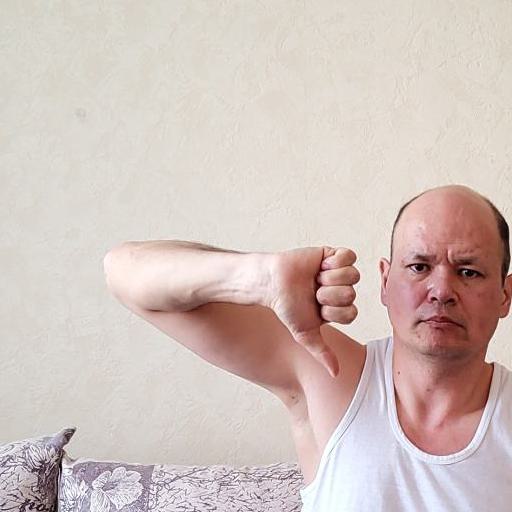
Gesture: dislike